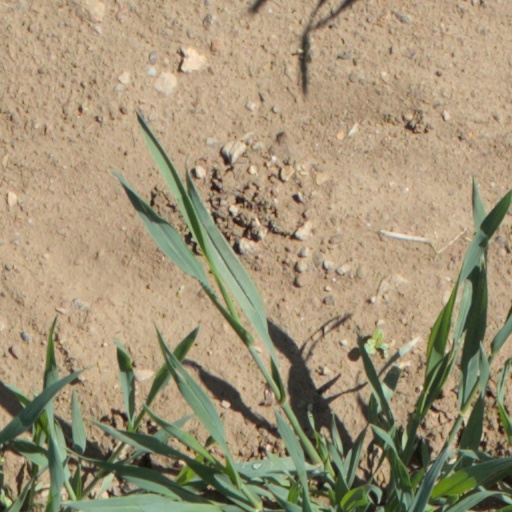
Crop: wheat